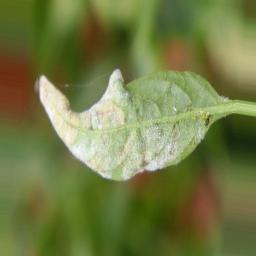
Label: powdery mildew